Ein Gedi (archaeological site)

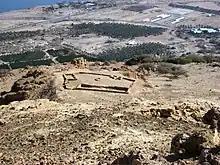
Remains of the Chalcolithic temple at Ein Gedi

A Chalcolithic temple (ca. mid-fourth millennium BCE) belonging to the Ghassulian culture was excavated on the slope between two springs, Ein Shulamit and Ein Gedi. More Chalcolithic finds were made at the Moringa and Mikveh Caves. The archaeologists did not discover a settlement associated with the temple. Roi Porat who discovered the Chaloclithic activity in Moringa Cave believes it to be indicative of a nearby settlement. However, David Ussishkin – who excavated at the temple – disagreed saying "had there been a Chalcolithic settlement in Ein Gedi, its remains would have been detected long ago".